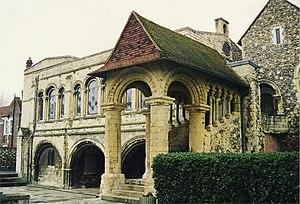
L'art roman en Angleterre est introduit par le roi Édouard le Confesseur à l'abbaye de Westminster consacrée en 1065. La conquête normande de l'Angleterre de 1066 et l'invasion entraînent la naissance d'un art roman anglais qu'il ne faut pas confondre avec celui s'épanouissant en Normandie continentale. Guillaume le Conquérant devenu roi d'Angleterre organise ce pays et en retire de grandes richesses qui financent de nombreux chantiers en Normandie et en Angleterre où de nombreux religieux normands sont mis à la tête d'importants diocèses. L'influence normande, forte après l'invasion, intègre progressivement la culture anglo-saxonne.
L'architecture romane est le premier grand style créé au Moyen Âge en Europe après le déclin de la civilisation gréco-romaine. Son développement est pleinement établi vers 1060 mais les premiers signes de mutation sont différents suivant les régions et il n'y a pas de consensus sur une date des débuts qui vont du VIᵉ au XIᵉ siècle. L'architecture gothique est le style qui lui succède progressivement à partir du XIIe siècle.Le dynamisme monastique, de profondes aspirations religieuses et morales, la spiritualité des routes de pèlerinages dans une Europe rendue à la paix président à la naissance de l'art roman et contribuent à en faire un style vraiment neuf et doué d'une profonde originalité. La volonté de libérer l'Église de la tutelle de pouvoirs séculiers, les croisades, la reconquête chrétienne en Espagne avec l'effondrement du califat de Cordoue, la disparition du mécénat royal ou princier font de l'art roman l'art de toute la chrétienté médiévale.